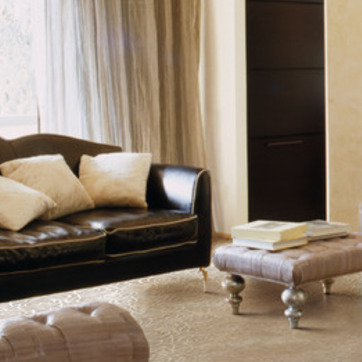
Material: leather